Battle of the Crimissus

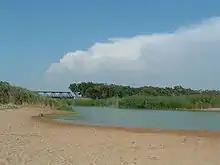
Battle of the Crimissus

The Battle of the Crimissus (also spelled "Crimisus" and "Crimesus") was fought in 339 BC between a large Carthaginian army commanded by Asdrubal and Hamilcar and an army from Syracuse led by Timoleon. Timoleon attacked the Carthaginian army by surprise near the Crimissus river in western Sicily (originally it was thought that it was the modern Belice river in southwest Sicily, but it has been recently identified with the modern Freddo river in northwest Sicily) and won a great victory. When he defeated another much smaller force of Carthaginians shortly afterwards, Carthage sued for peace. The peace allowed the Greek cities on Sicily to recover and began a period of stability. However, another war between Syracuse and Carthage erupted after Timoleon's death, not long after Agathocles seized power in 317 BC.